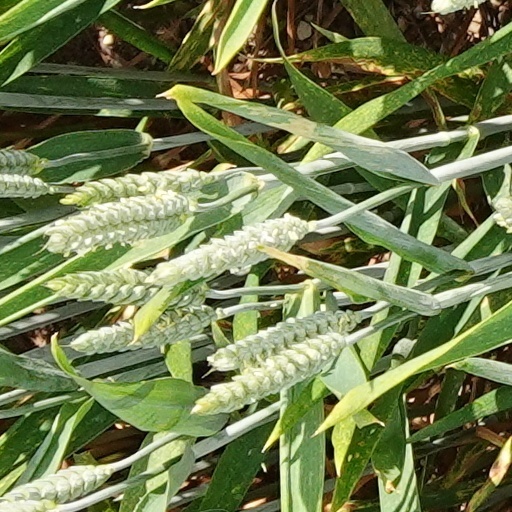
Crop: wheat